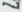
Number: 7